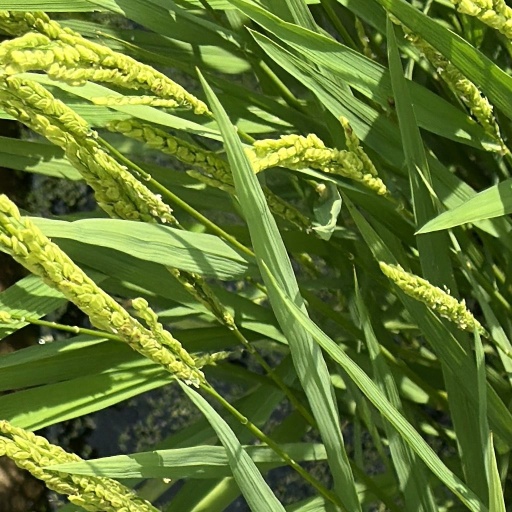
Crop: rice